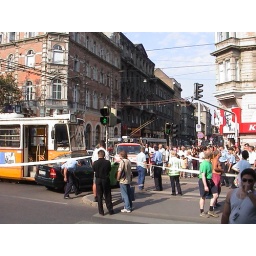
a train hit a car in Budapest